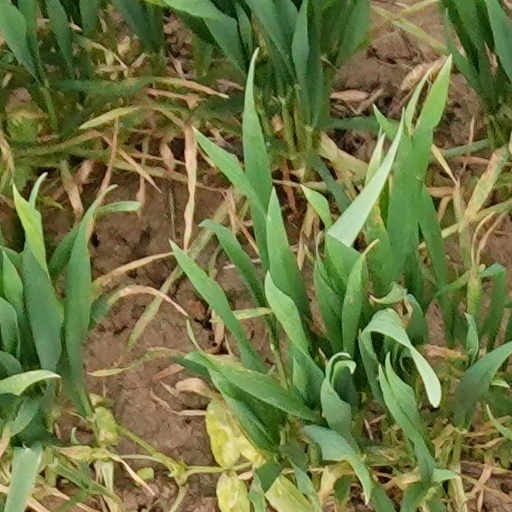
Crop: wheat